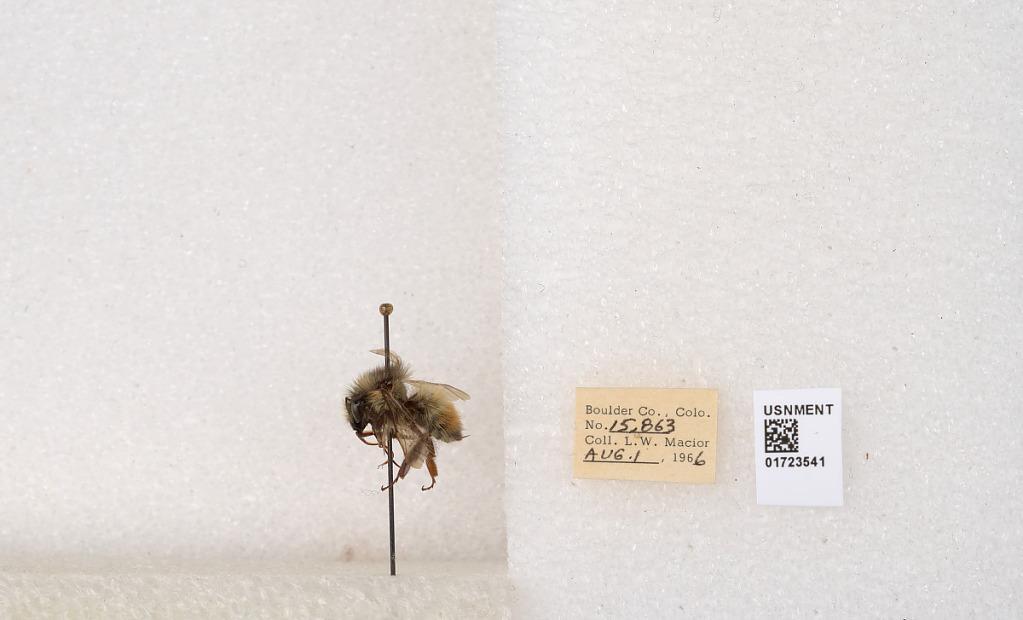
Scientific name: Bombus flavifrons Cresson
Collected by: L. Macior
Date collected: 1966-8-1
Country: United States
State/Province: Colorado
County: Boulder
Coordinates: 40.0925, -105.358